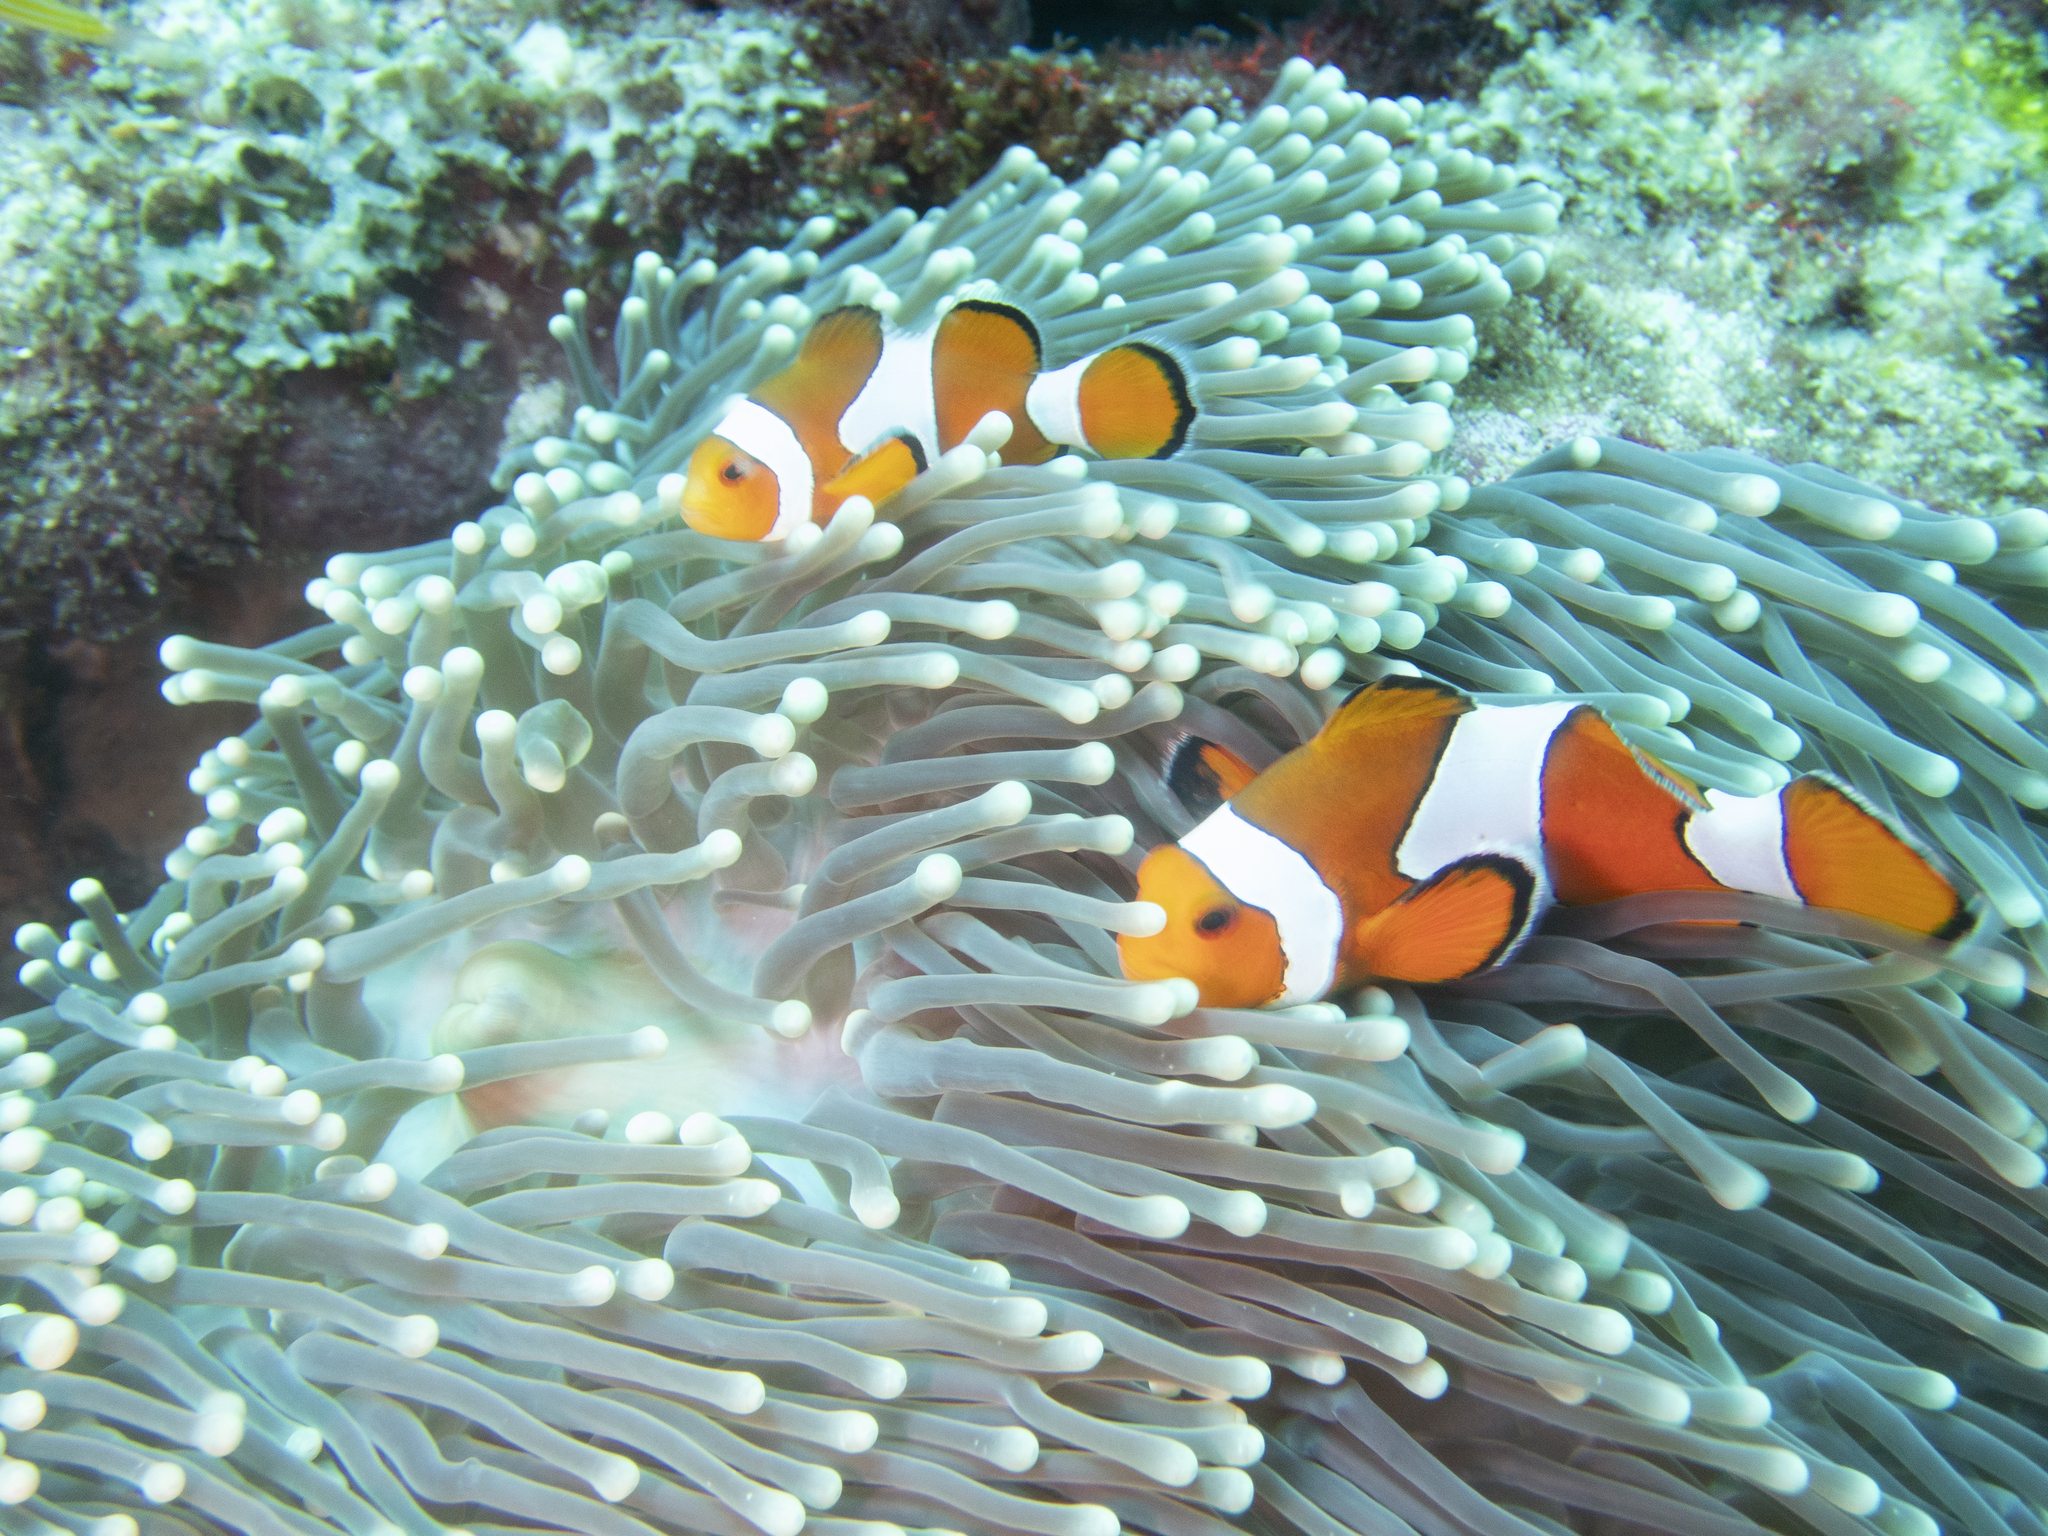
Amphiprion ocellaris (Ocellaris Anemonefish)